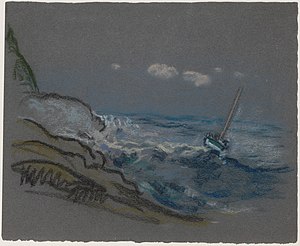
Arthur B. Davies / Pasteller
"Arthur Bowen Davies var en amerikansk maler inden for symbolismen. Han var påvirket af Hudson River School, især af de såkaldte ""luminister"" og drømmelandskabsmaleren George Inness.